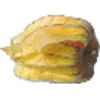
Label: physalis_with_husk